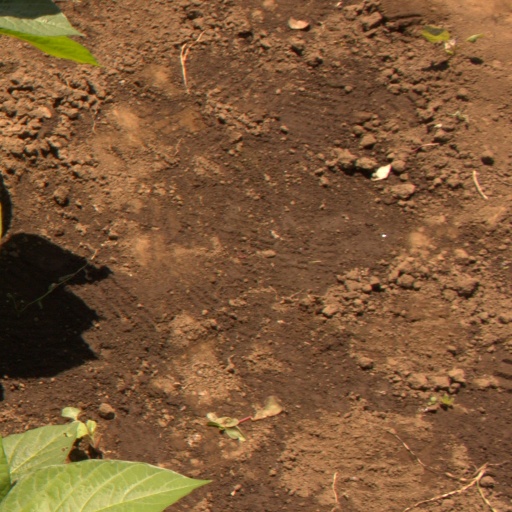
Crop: soybean